History and culture of Thrippunithura

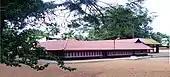
Chakkamkulangara Temple

Thrippunithura is said to be having the presence of Christian faithful belonging to the Syrian Christian tradition from ancient times. Saint Mary's Jacobite Syrian Church (Nadamel Pally) is the oldest Christian Church in Thrippunithura. The Church was established in A.D. 1175. It is believed that a prominent Landlord of the region, namely "Valamthuruthy Bhattathirippad" donated a huge stretch of land to the local Christian families for the purpose building a Church. The Church came to be known as "Nadamel Church" as it was required to climb stairs ("Nada" in Malayalam) to reach the building. Following the arrival of European stream of Christianity, professed by the Portuguese, a split occurred in the parish and resulted in the formation of Saint Mary's Forane Church. Many other prominent Churches stand in the peripherals of Thrippunithura town. This includes St. George's Jacobite Cathedral (Karingachira Church Pally), St. Mary's Forane Church and many other churches. Thrippunithura is also divine with mosques including one adjacent to the Municipal Market complex and in "Pettah".